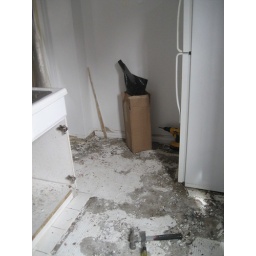
just looking at this photo makes me want to hide under the bed with the cats